194th Fighter Squadron

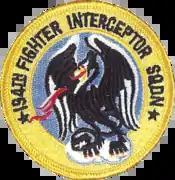
Legacy emblem of the 194th Fighter-Interceptor Squadron (ADC)

The 194th FIS received their first General Dynamics F-16A Fighting Falcon (Block 15) on 10 April 1989, with the jet arriving from Nellis Air Force Base, Nevada. The 194th FIS conducted their first F-16 sorties in July 1989. The squadron's transition was fully completed by October 1989, with the original plan having been to convert to the F-16 between 1990 and 1991. Replacing the F-4D in the air defense and attack roles, the Block 15 F-16A/B airframes weren't initially suited to the dedicated air defense mission the squadron was tasked to. This was fixed with the Air Defense Fighter (ADF) upgrade these aircraft received during 1990, which included the addition of a Clear Weather Intercept module on the AN/APG-66 radar and an Advanced Identification Friend or Foe system.